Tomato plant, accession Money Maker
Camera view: bottom (45 deg); turntable rotation: 270 degrees
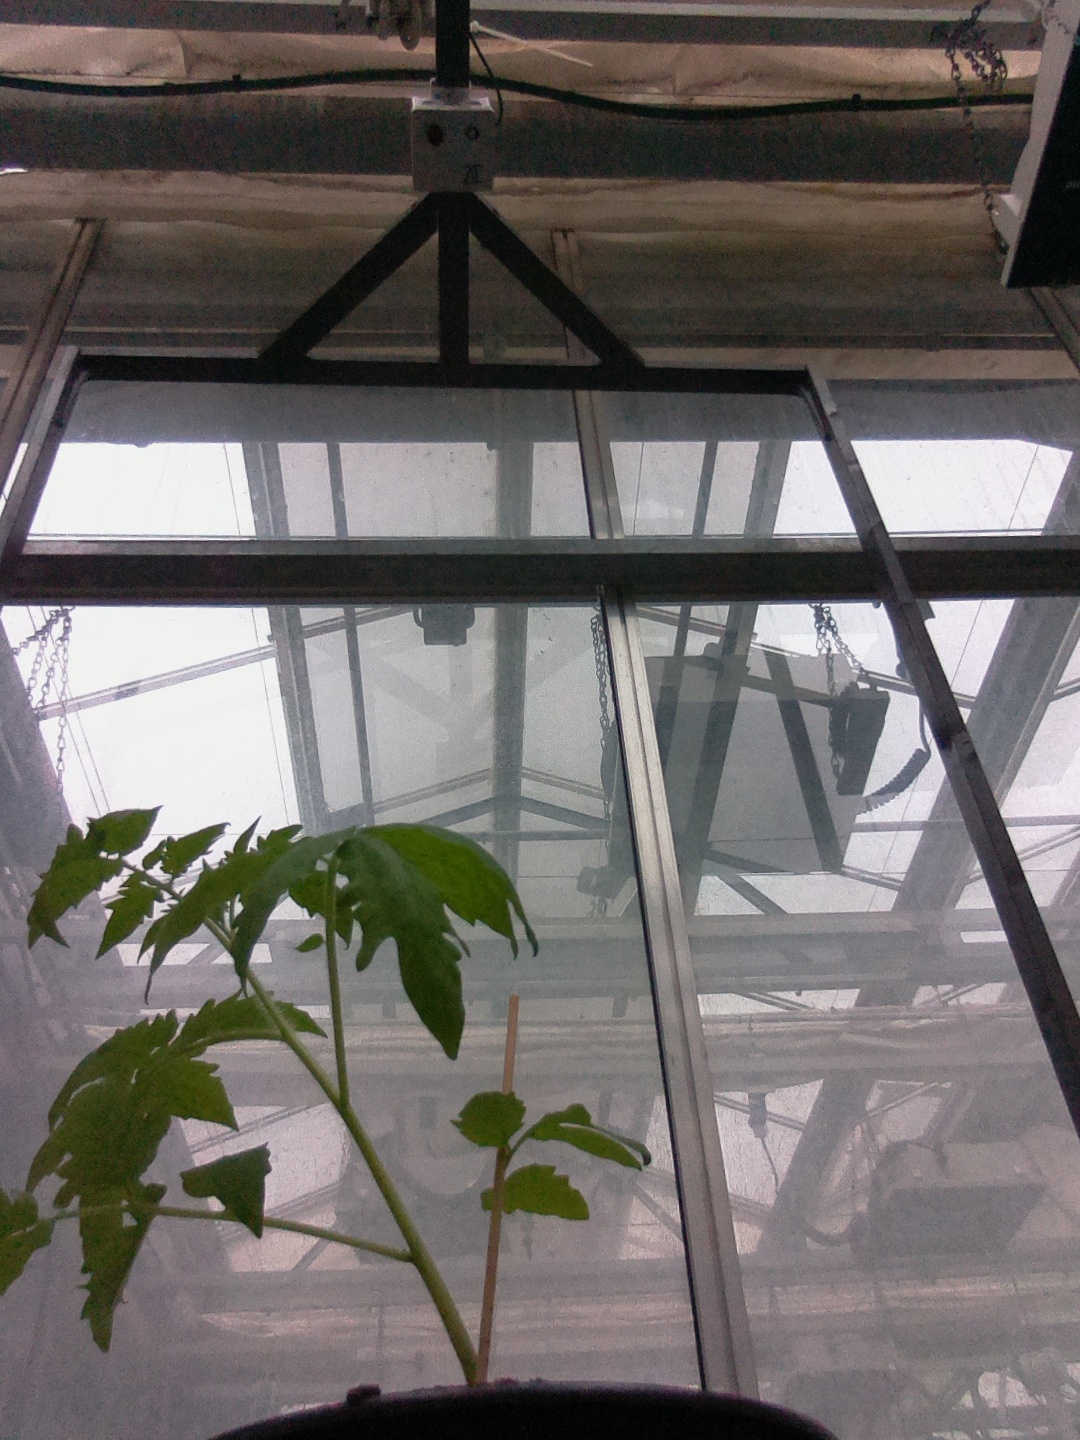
BBCH growth stage 13: 6 of true leaves visible